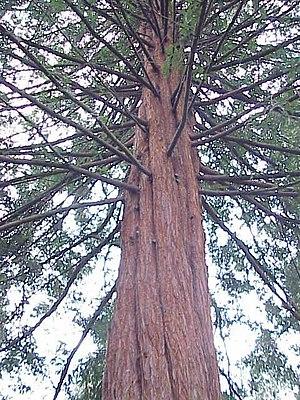
Séquoia est un terme ambigu qui désigne deux espèces de conifères appartenant à deux genres différents, appartenant tous deux à l'ancienne famille des Taxodiacées, englobée aujourd'hui dans les Cupressacées :